George William de Carteret

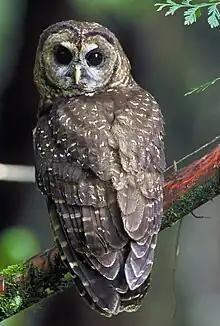
An owl, Carteret's bird of choice for a "personality" for his pieces

George William de Carteret, (1869 St Peter, Jersey - 4 September 1940), was a Norman language journalist and writer from Jersey.